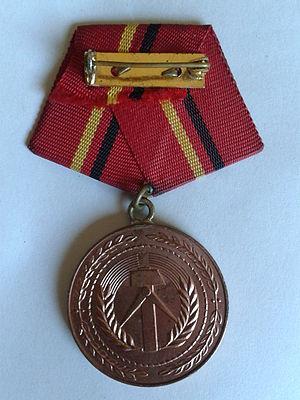
La médaille du Mérite des Groupes de combat de la classe ouvrière est une décoration de la République démocratique allemande, créée le 25 septembre 1961, et complétée en 1978 par deux autres pour former les échelons de bronze, d'argent et d'or. Elle récompense la loyauté dans l'accomplissement du devoir et les contributions exemplaires au sein des groupes de combat. Décernée seulement à des individus jusqu'en 1972, elle l'est ensuite également à des unités entières. Le 1ᵉʳ mai et le 7 octobre, la médaille peut être remise par le ministre de l’Intérieur et le chef de la Volkspolizei. Elle est accompagnée d'un diplôme et d'une prime pour les particuliers.